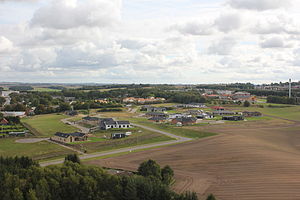
Hadsten / Demografi
Et nyere parcelhuskvarter i Hadstens sydvestlige udkant.
Nygårdsvænget i Hadsten 2013. Fotoet er taget fra en helikopter under landing. Fotoet er taget i sep. 2013.
Hadsten er en stationsby i Østjylland med 8.325 indbyggere, og dermed den største by i Favrskov Kommune og hører under Region Midtjylland. Hadsten var tidligere administrativt centrum for Hadsten Kommune, og ligger i Hadsten Sogn omtrent lige midt imellem Randers i nord og Aarhus i syd. Hadsten ligger i den naturskønne smeltevandsdal, som Lilleåen gennemløber.